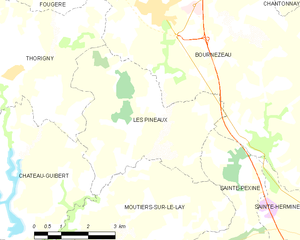
Carte des communes françaises Les Pineaux